Alfa Romeo Brera and Spider

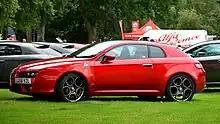
Brera S

In Europe, the Brera was initially available with two petrol engines, the 2.2-litre JTS and 3.2-litre V6; and a 2.4-litre JTD turbodiesel. Cars with the diesel or 2.2 petrol were front-wheel drive, whilst the V6 came with a Torsen four-wheel drive system similar to the 159's Q4.